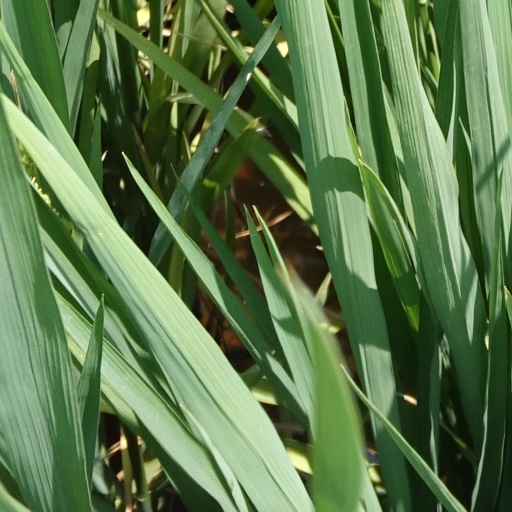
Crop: rice